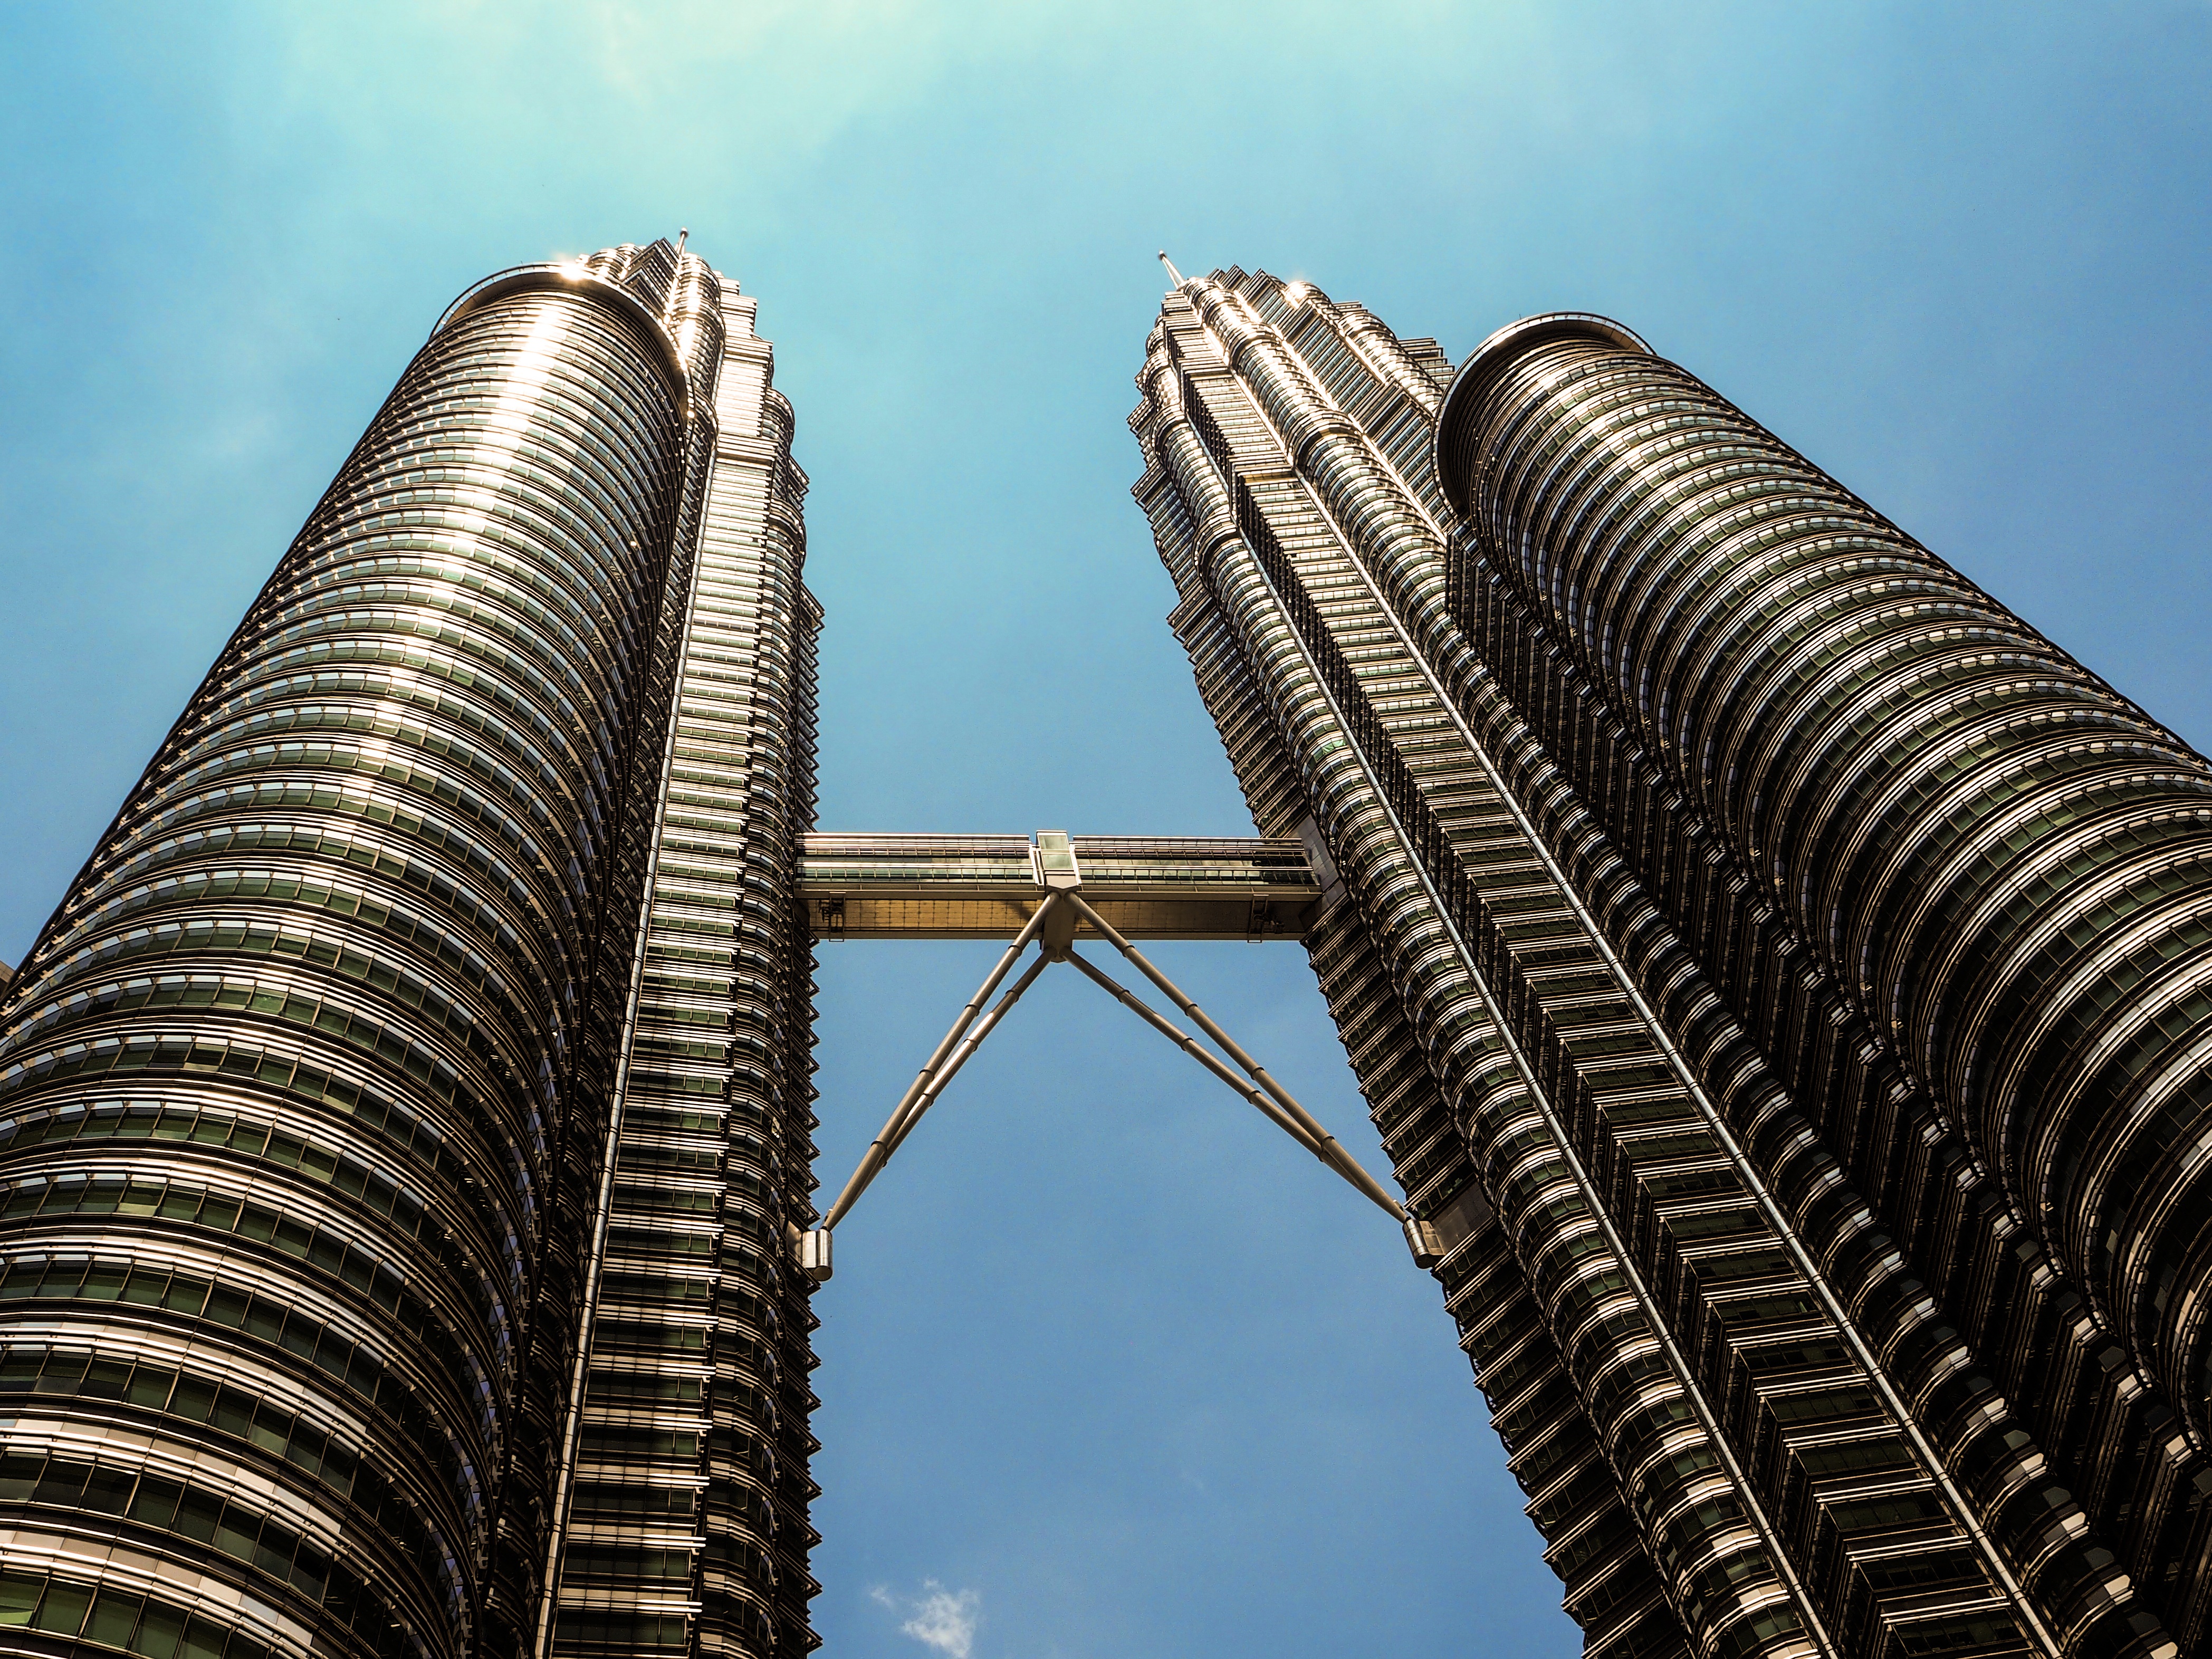
architecture, sky, sun, skyscraper, summer, travel, love, line, tower, landmark, tower block, kuala lumpur, symmetry, noclouds, malaysia, petronas tower, apixtravel